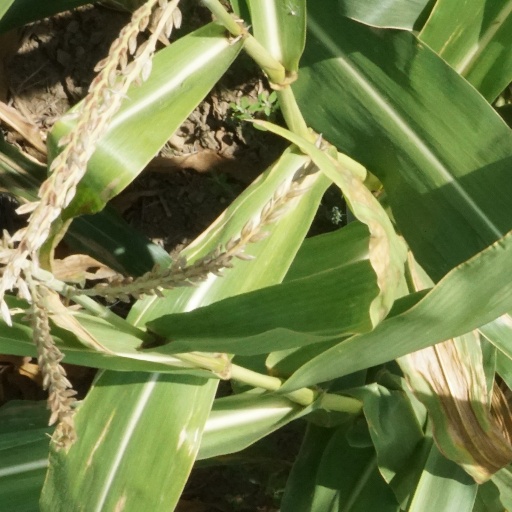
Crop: maize; corn